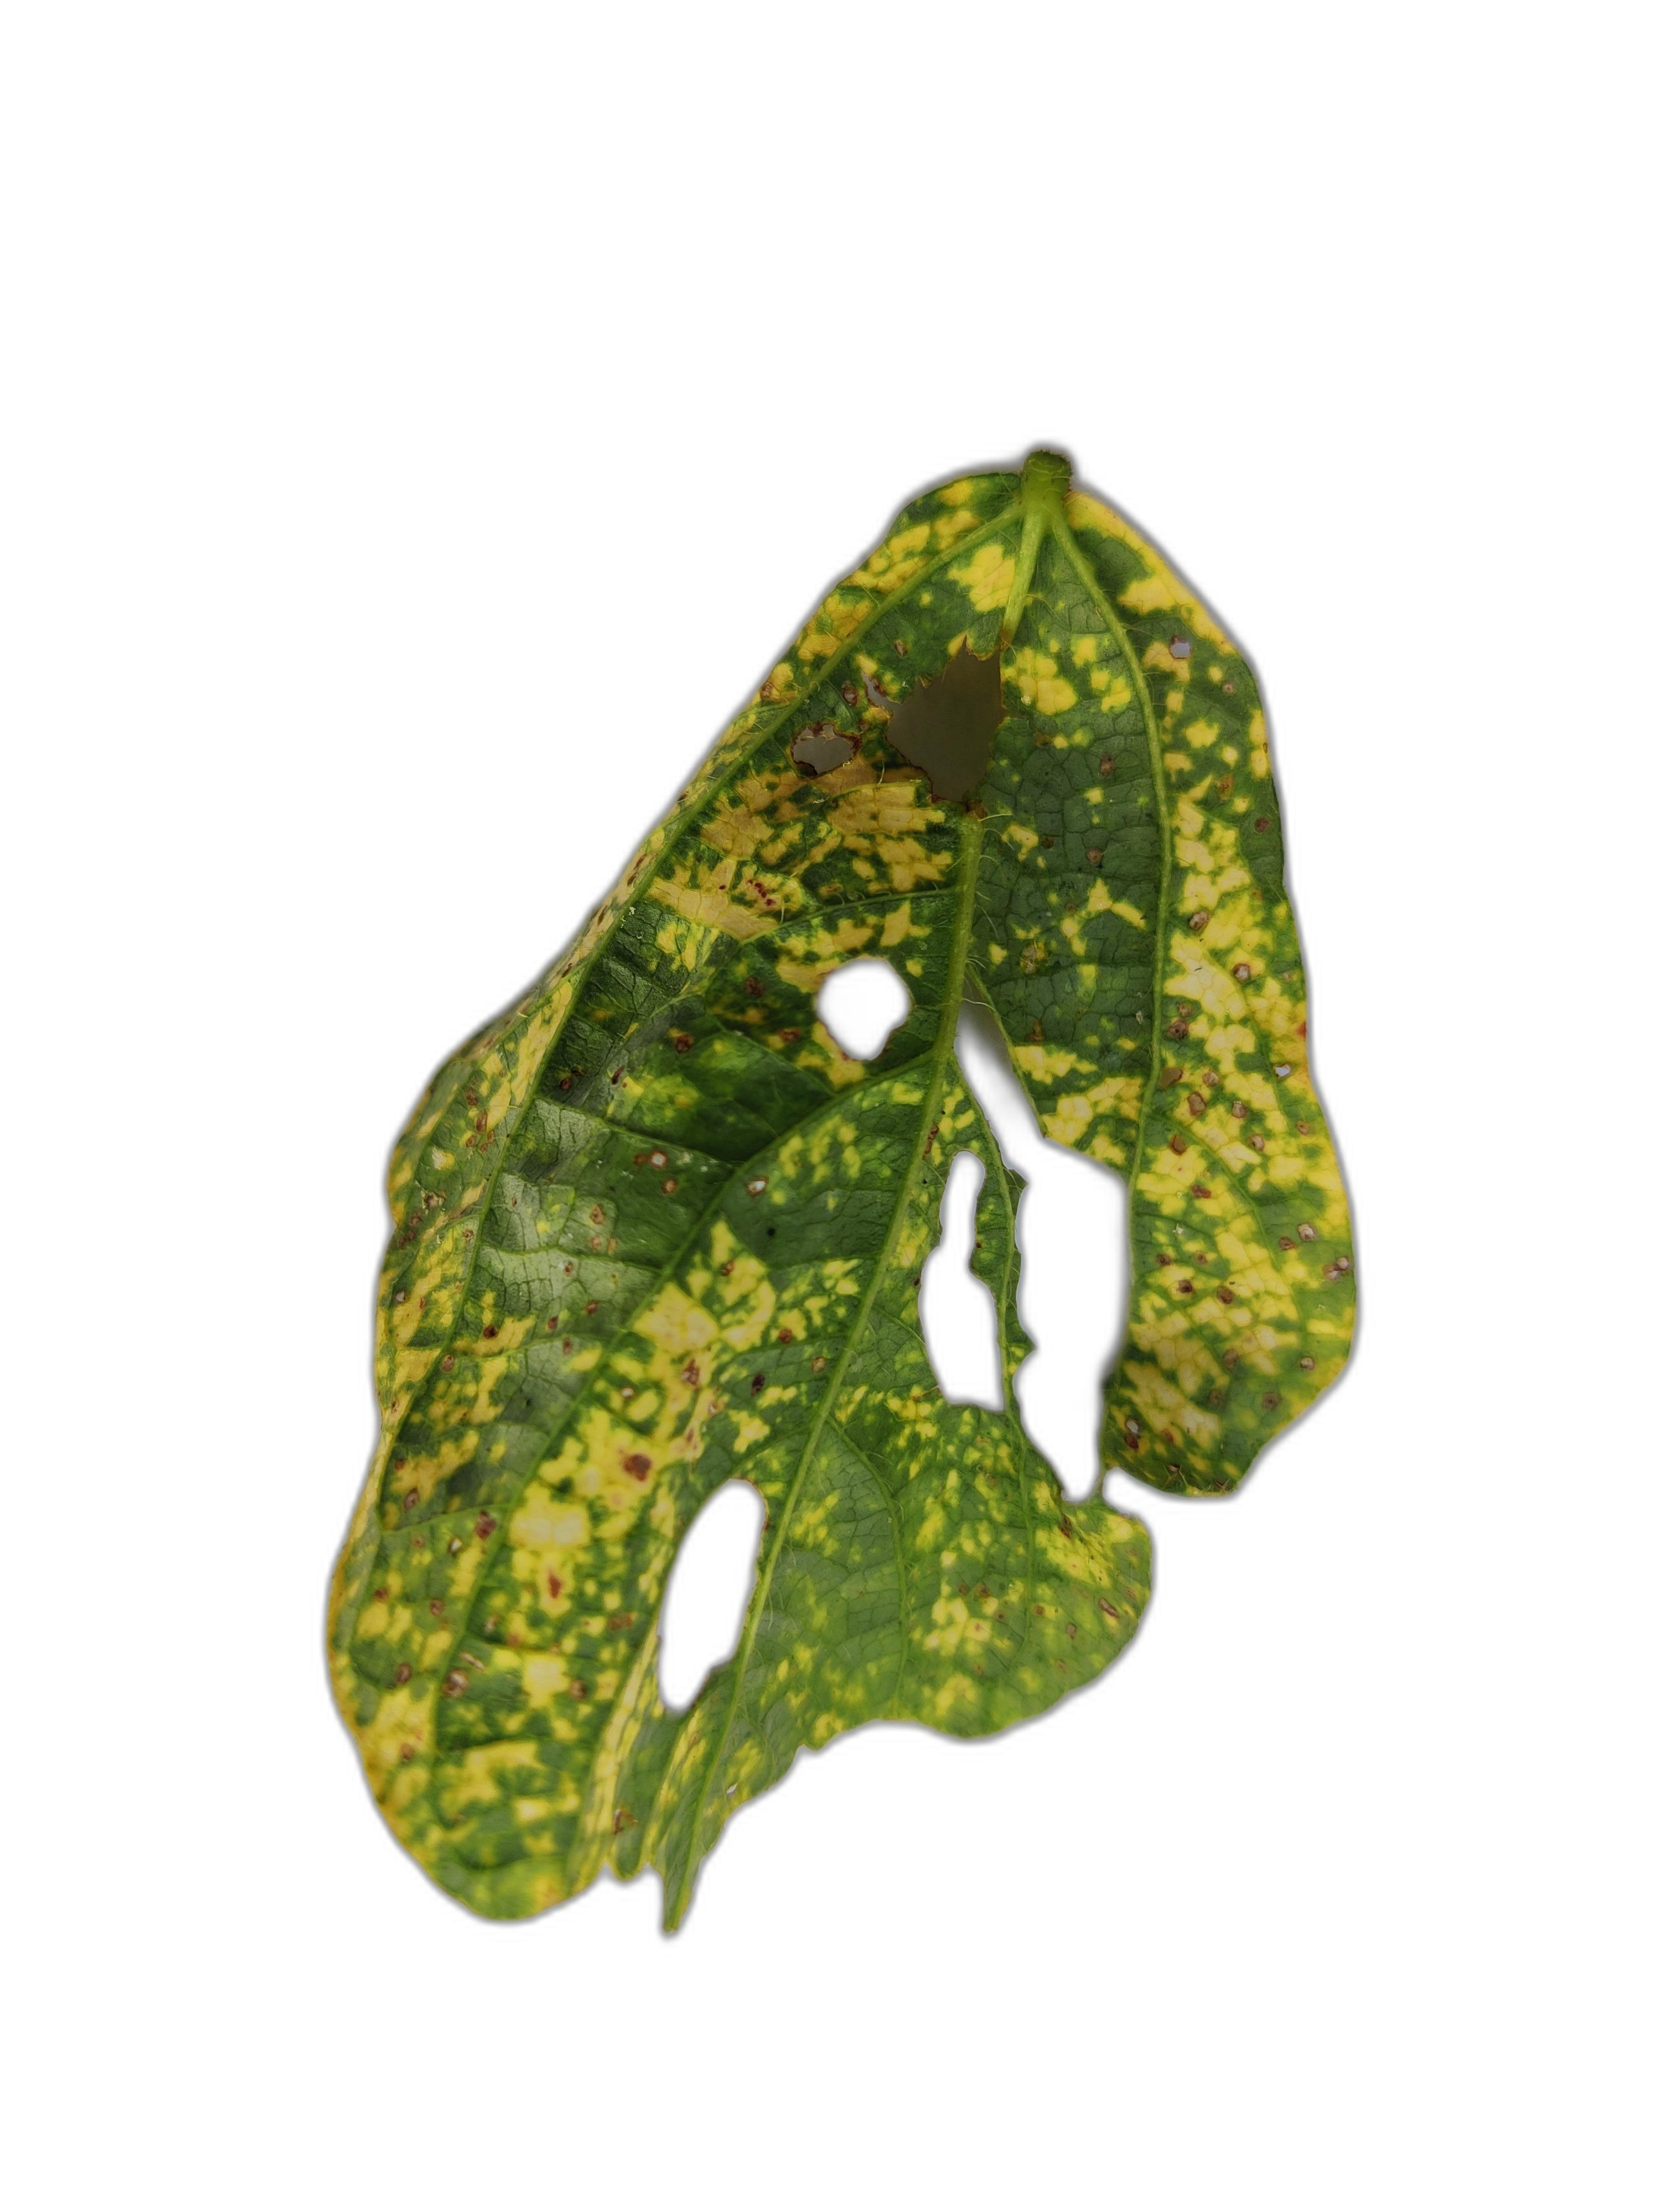
Label: Yellow Mosaic